Effect of the 2004 Indian Ocean earthquake on Indonesia

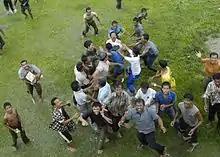
Indonesian tsunami victims gather under an approaching US helicopter to receive food and supplies.

The town of Meulaboh, which had a population of 120,000 before the tsunami, was struck by a series of waves, killing an estimated 40,000 and destroying most parts of the city, according to relief organizers and local government officials. Approximately 50,000 people lost their homes in the region, local government workers seemed to be overwhelmed and there was little sign of coordination with regional authorities. About 5000 took refuge at Meulaboh College but conditions there became steadily worse. An Indonesian Navy ship bringing aid supplies to Meulaboh was forced to turn away after it was unable to dock because the port facilities were destroyed. The small airport nearby was reopened, enabling small aircraft to land there.